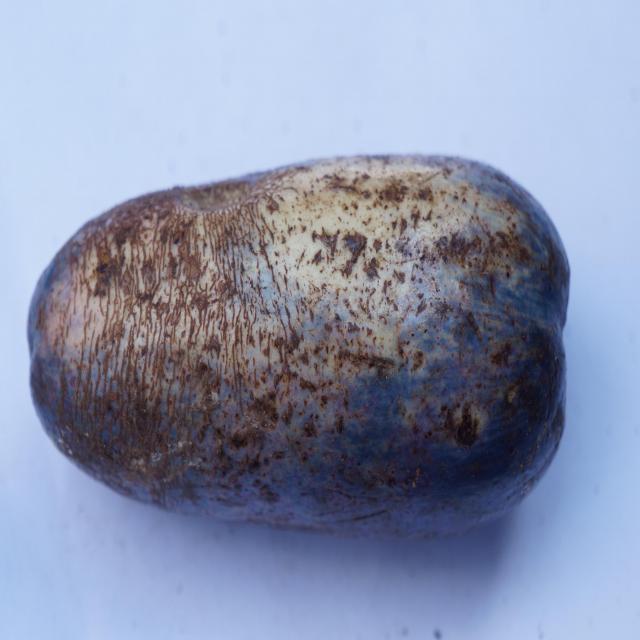
Plum grade: unripe